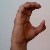
The image shows a hand gesture representing the letter 'C' in Indian Sign Language.